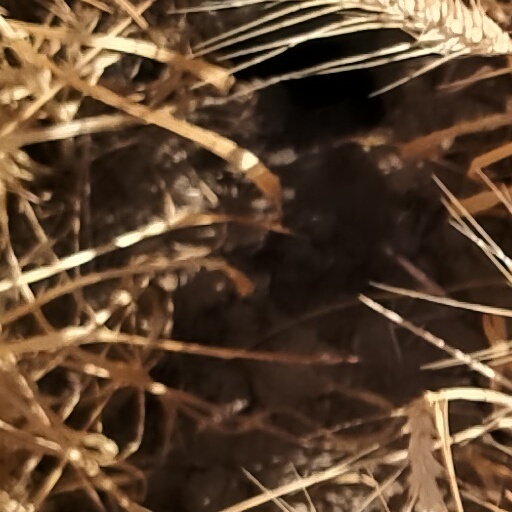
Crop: wheat